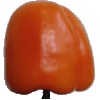
Label: Pepper Orange 1